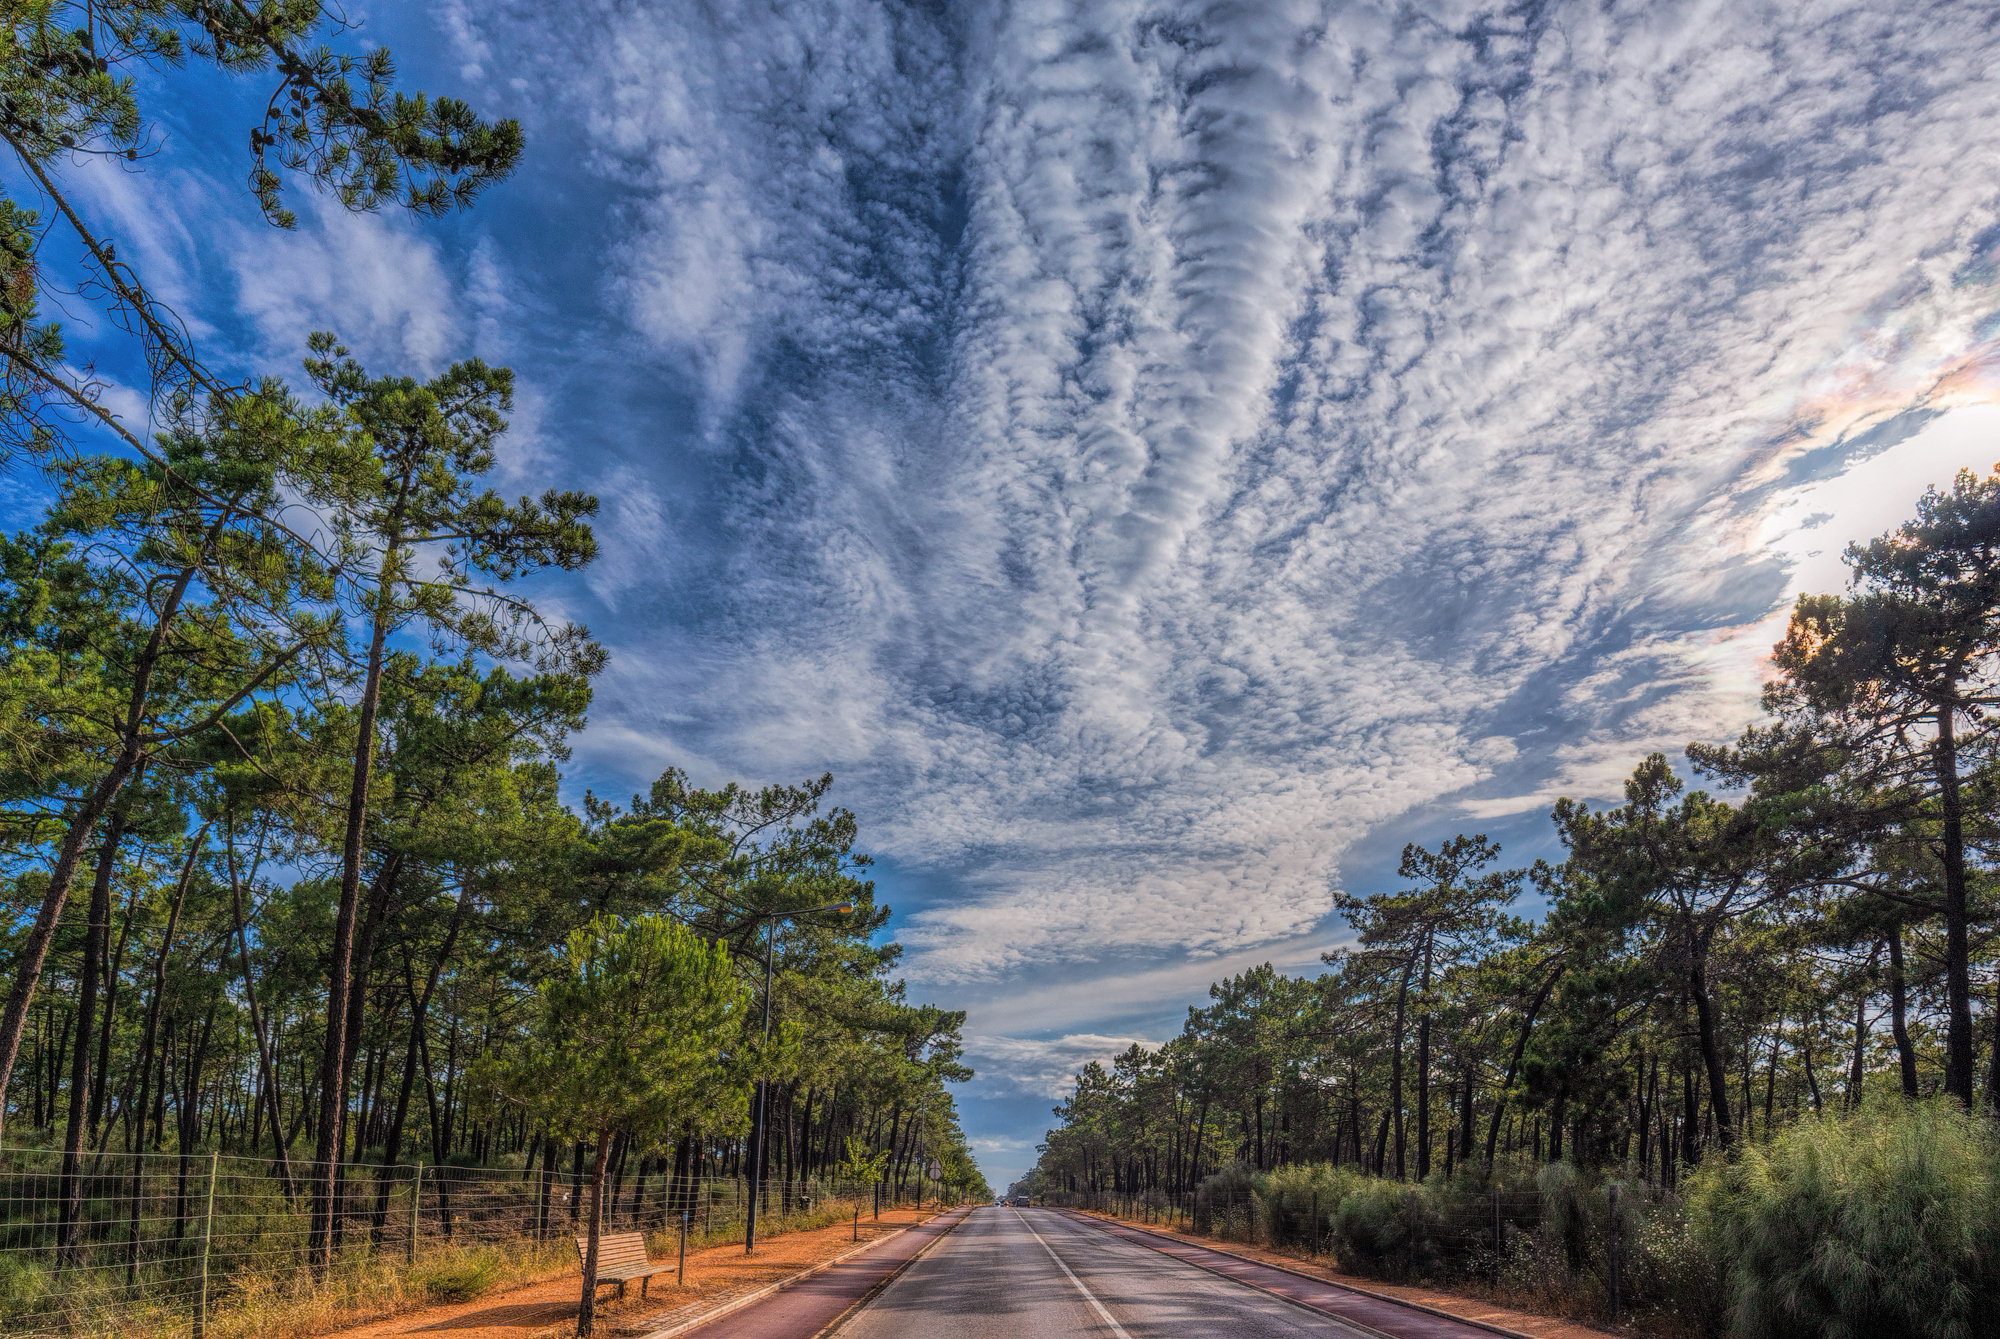
sky, palette, tree, road, natural landscape, cloud, nature, daytime, blue, natural environment, thoroughfare, atmospheric phenomenon, lane, wilderness, infrastructure, woody plant, road surface, leaf, morning, landscape, plant, highway, horizon, sunlight, spring, atmosphere, asphalt, rural area, forest, meteorological phenomenon, wildlife, state park, branch, road trip, national park, mountain, autumn, nonbuilding structure, trail, cumulus, dirt road, plain, street